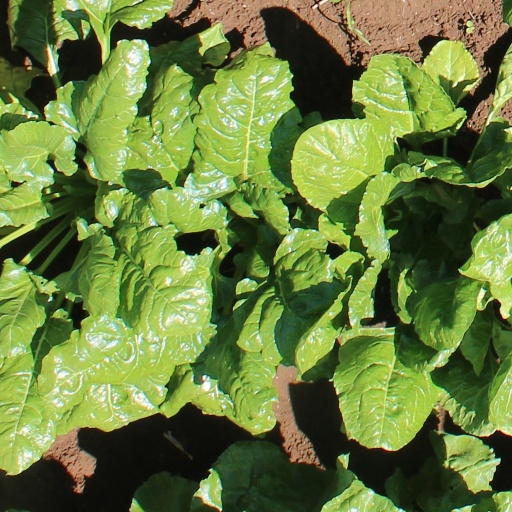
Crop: sugar beet